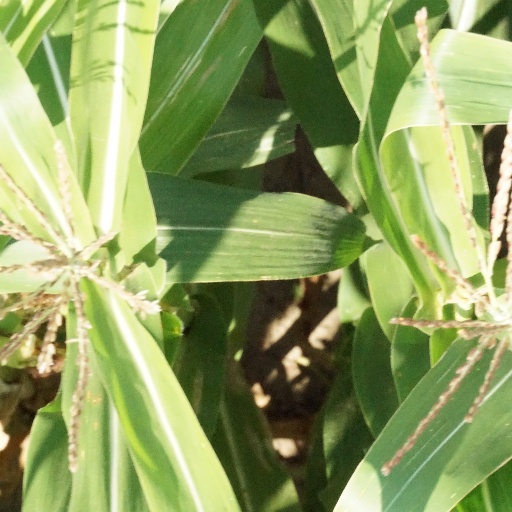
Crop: maize; corn